Merkaz HaCarmel

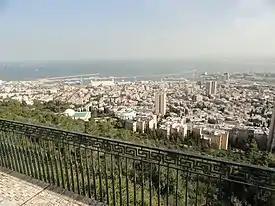
View of the city of Haifa from Louis Promenade in Merkaz HaCarmel

The city of Haifa, led by Abba Hushi, purchased the former home of Frederick Kisch (who lived there 1934–1939) on HaNassi Avenue and established the Tikotin Museum of Japanese Art there in 1959.